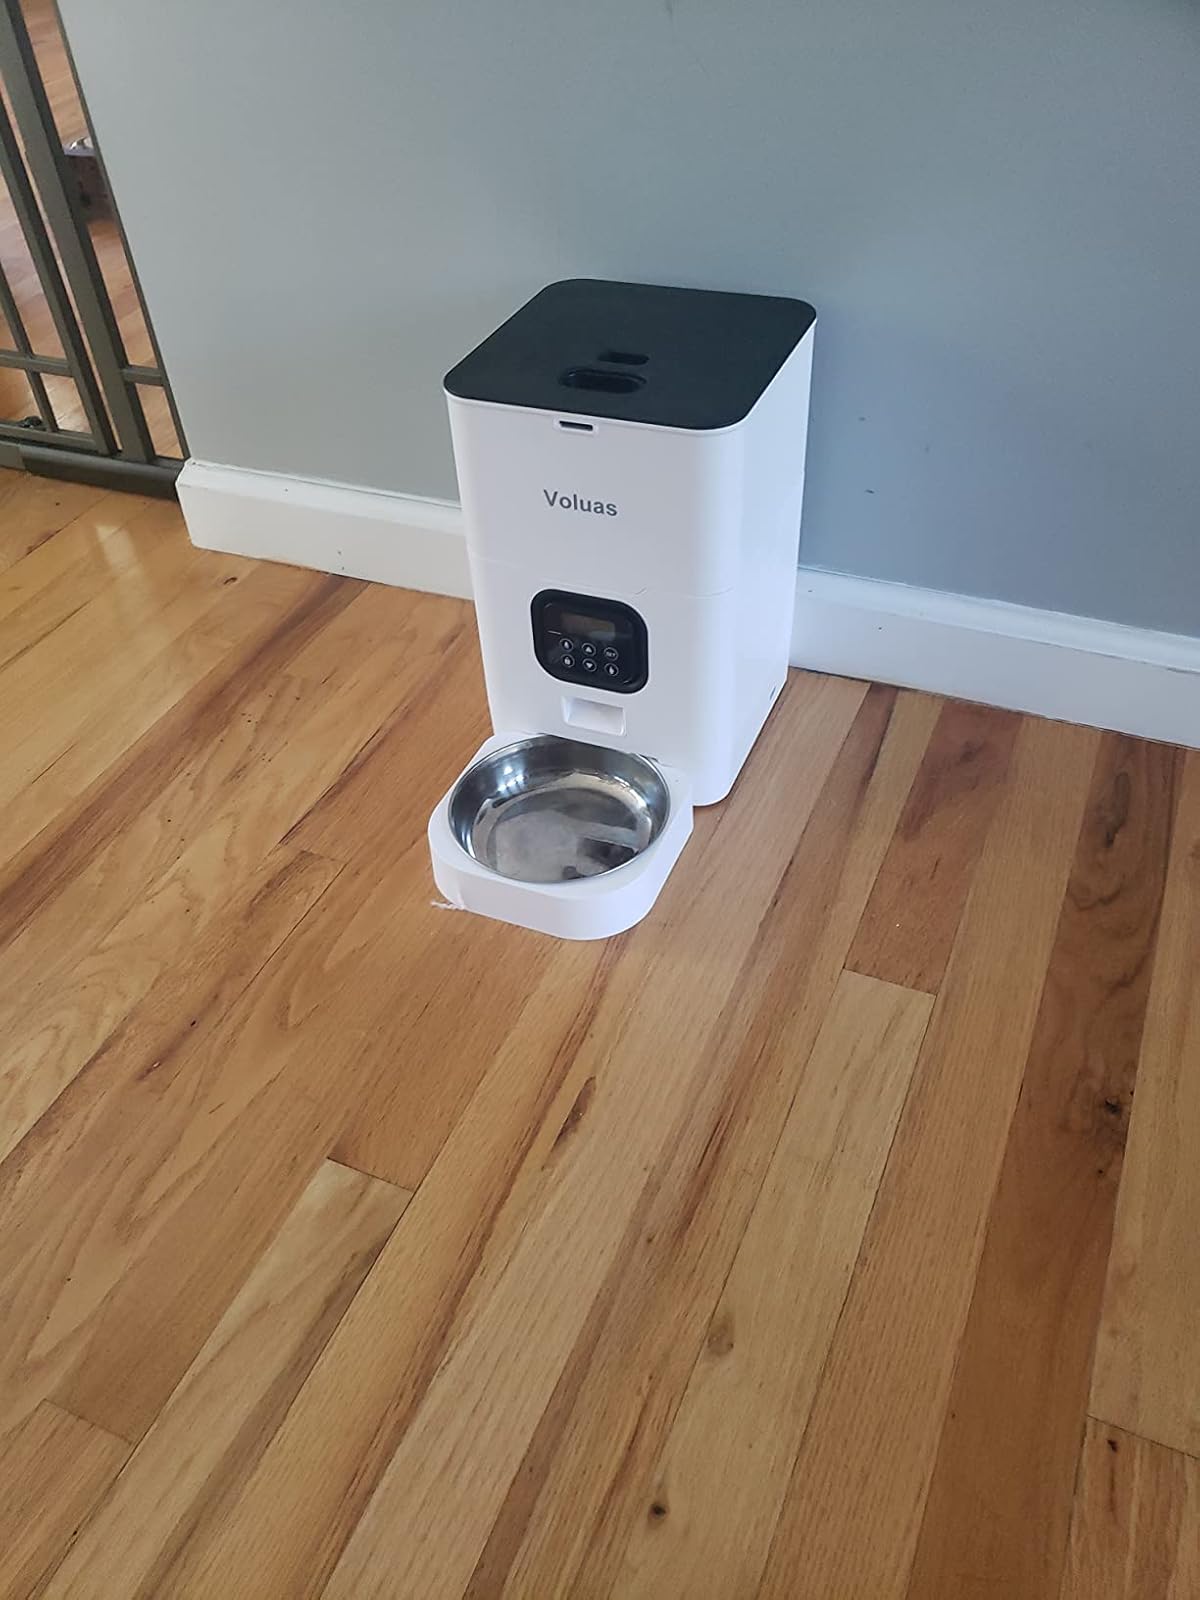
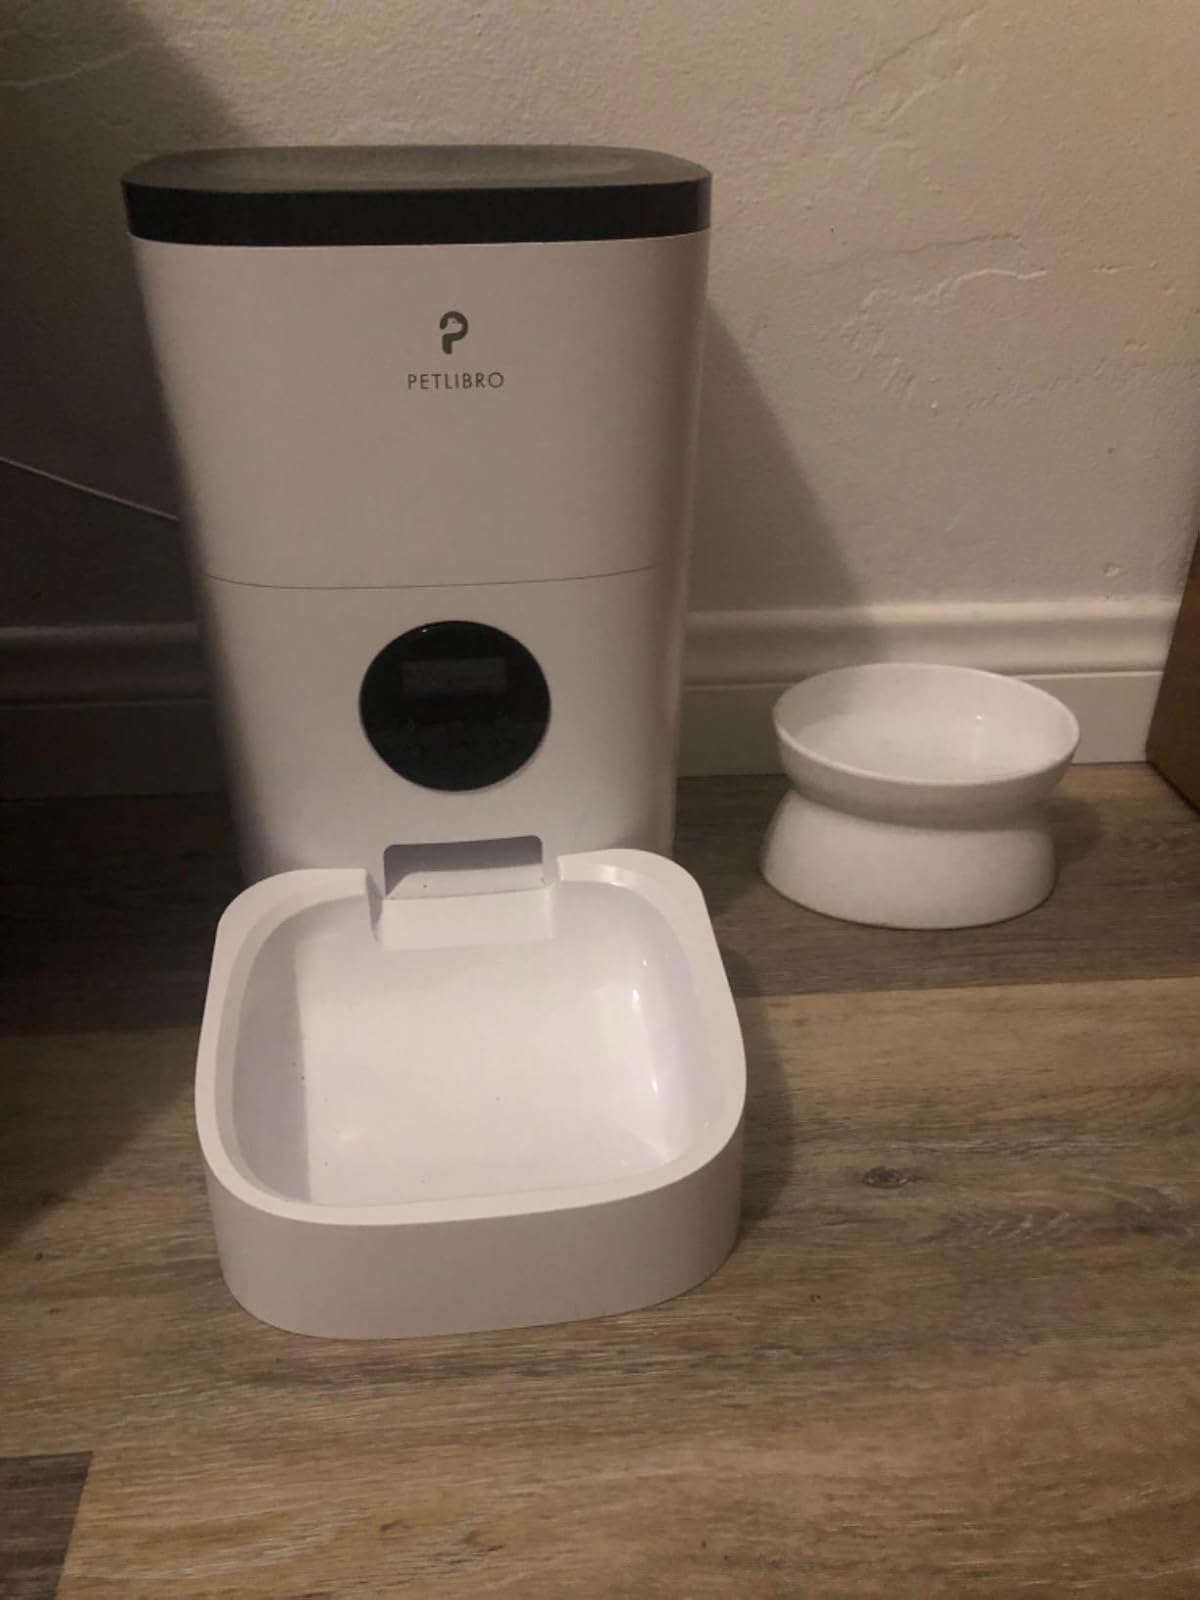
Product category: items_feeder
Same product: no